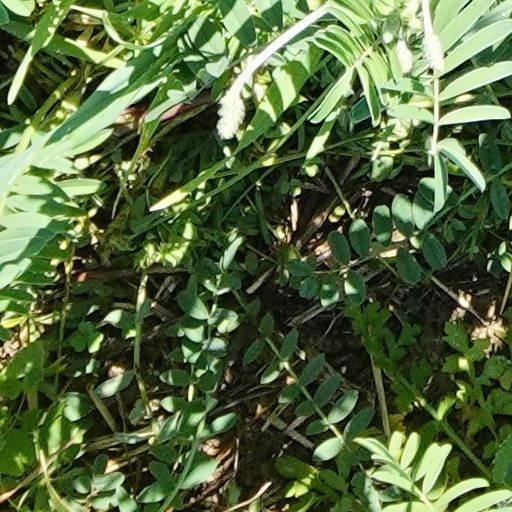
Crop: wheat